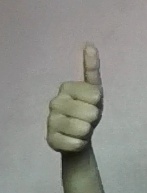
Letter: aleff